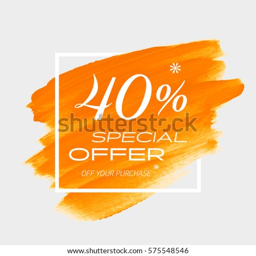
sale special offer % off sign over art brush acrylic stroke paint abstract texture background vector illustration .